Hal Riddle

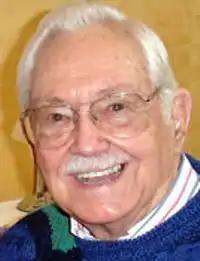
Publicity Photo of Hal Riddle

William Harold "Hal" Riddle (December 11, 1919, Fulton, Kentucky, USA – June 17, 2009, Woodland Hills, California) was a Broadway, movie and television actor. Better known as a character actor than a featured player, Riddle appeared in numerous supporting roles in the 1950s – 1980s.